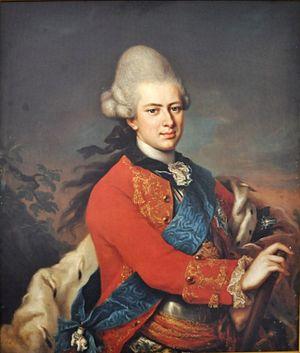
Charles de Hesse-Cassel, landgrave de Hesse-Cassel, né le 19 décembre 1744 à Cassel et mort le 17 août 1836 au château de Louisenlund à Güby, est un prince allemand de la maison de Hesse, beau-frère de Christian VII de Danemark et gouverneur de la couronne danoise dans les duchés.